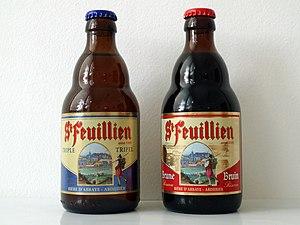
La St Feuillien est une bière belge d'Abbaye reconnue produite au Rœulx dans la brasserie St-Feuillien appelée aussi brasserie Friart.